Alberto Ormaetxea

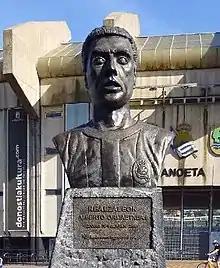
Bust of Ormaetxea at Anoeta Stadium

Alberto Ormaetxea Ibarlucea (7 April 1939 – 28 October 2005) was a Spanish football defender (right and left-back) and coach.